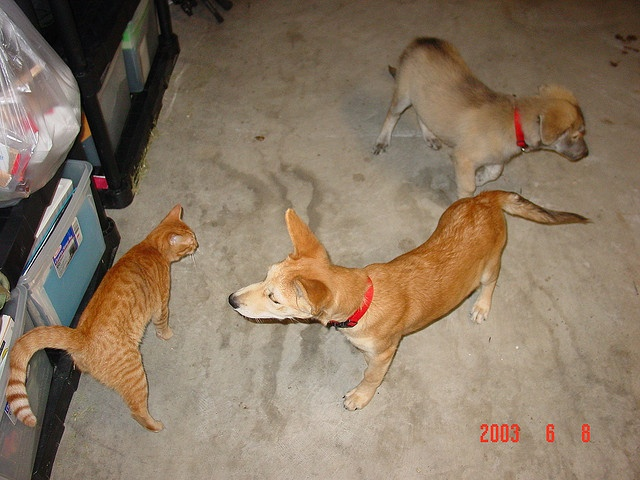
Two dogs and a cat on a rug indoors.
A cat and two dogs interacting with each other.
A cat cautiously looks at two dogs while walking across the room.
A cat and two dogs stand on carpet.
Two dogs and a cat walk around storage items